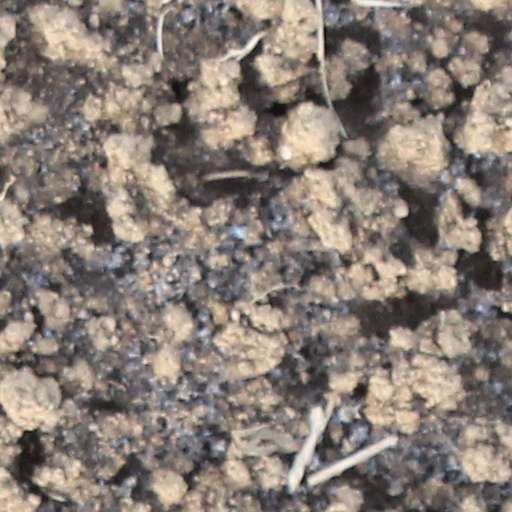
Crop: wheat